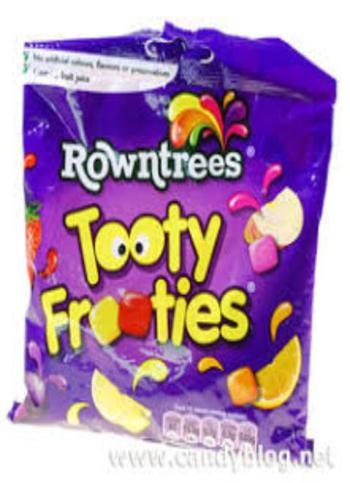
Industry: Food